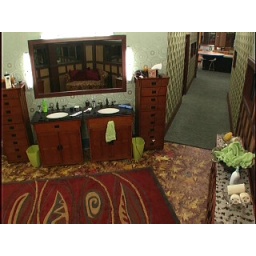
This is the vanity of the bathroom in the Big Brother 9 house